Working on a Dream Tour

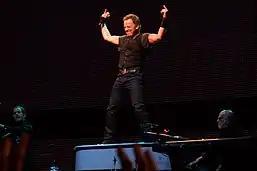
Springsteen exhorting the audience during "Raise Your Hand", August 1, 2009, at Estadio José Zorrilla, Valladolid, Spain.

Newspaper reviews of the show often commented on the high level of energy and stamina the nearly 60-year-old Springsteen brought to the concerts. "The Atlanta Journal-Constitution" and the "Chicago Tribune" favorably compared Springsteen to the rest of the band in this regard, saying "Some of the guys in the band look their age" and "they lack the physicality, the sustained urgency of their prime."